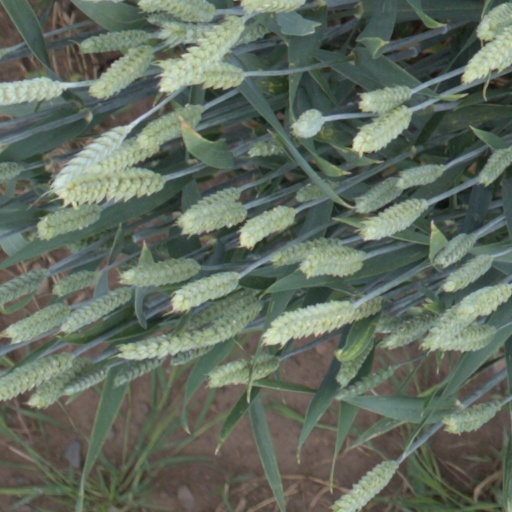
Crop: wheat